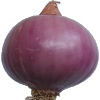
Label: Onion Red Peeled 1